Charles Albert de Longueval, 3rd Count of Bucquoy

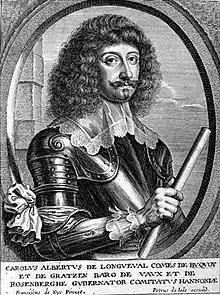
Charles Albert de Longueval, 3rd Count of Bucquoy

Charles II Albert de Longueval, 3rd count of Bucquoy (1607 – 29 March 1663) was a military commander, officeholder, and nobleman in the Habsburg realms of the Low Countries and Bohemia. He was the son of Charles Bonaventure de Longueval, 2nd Count of Bucquoy, and Maria Magdalena, Countess of Biglia.